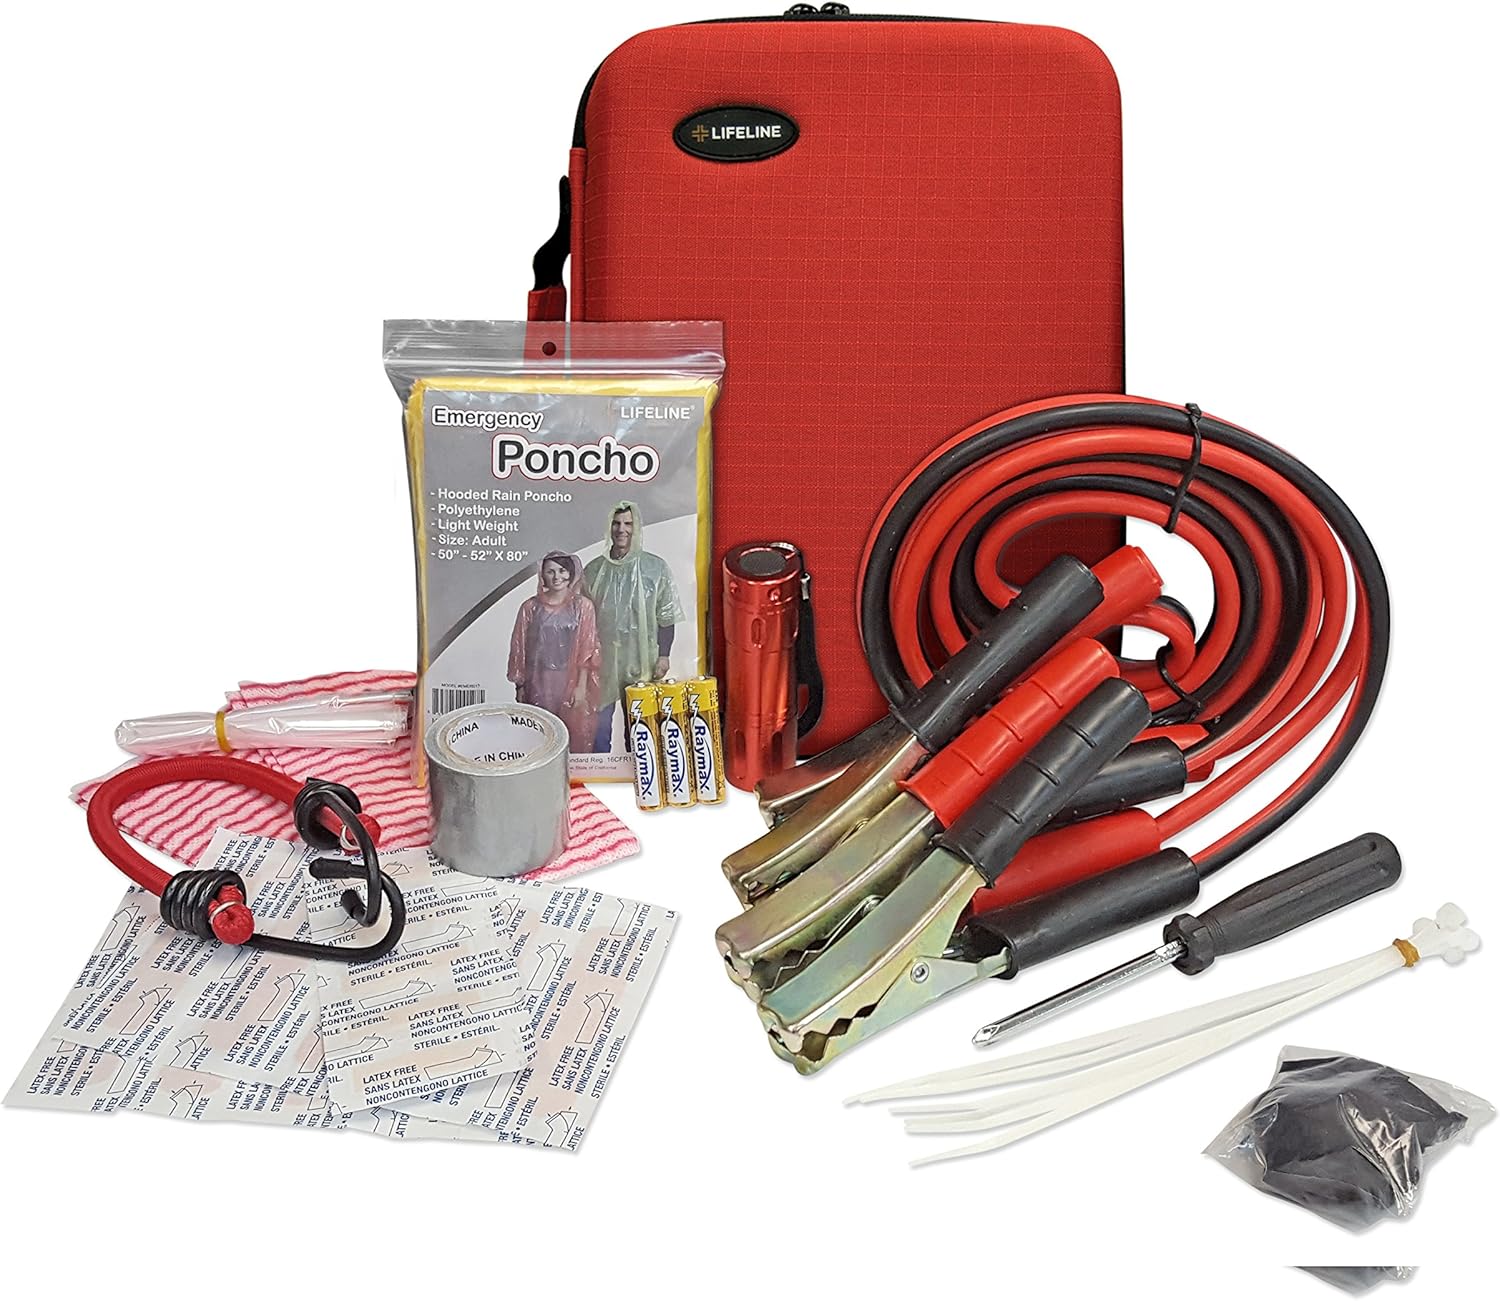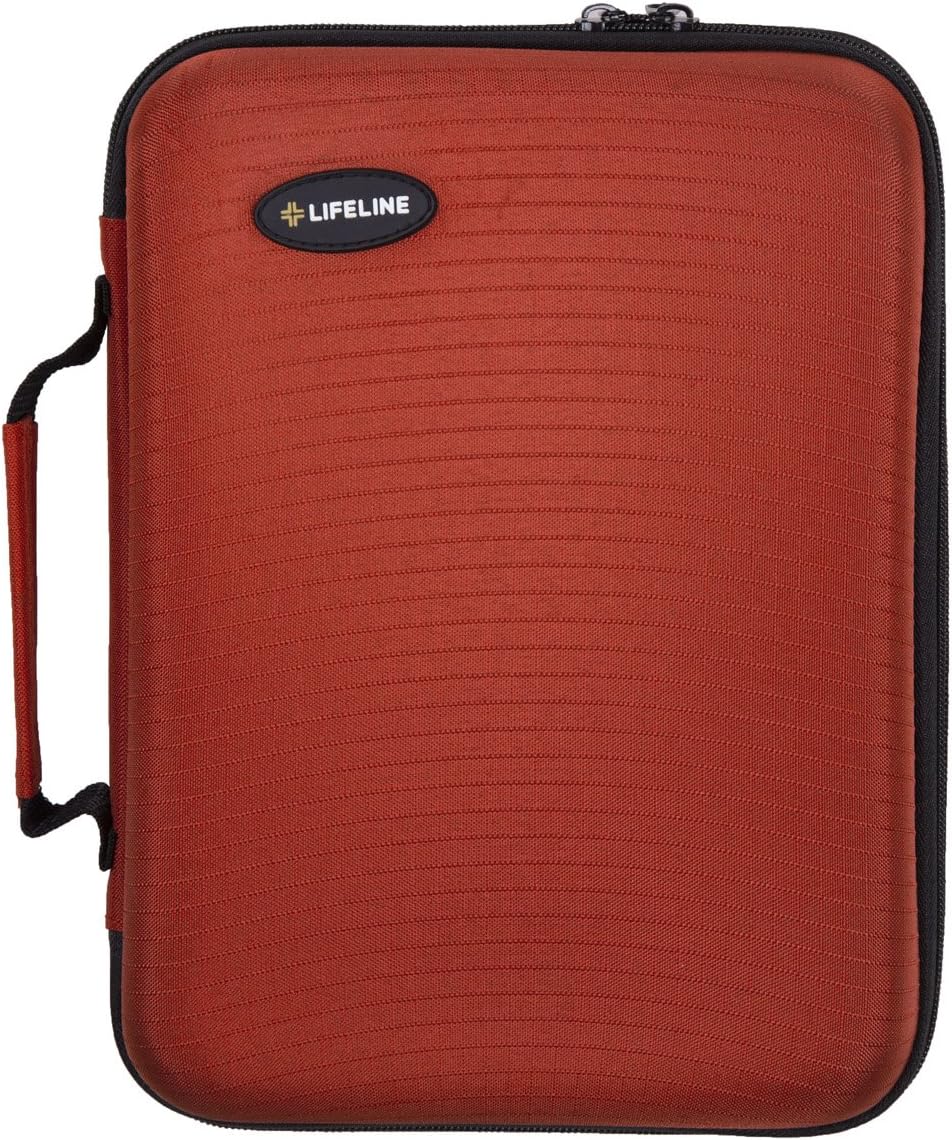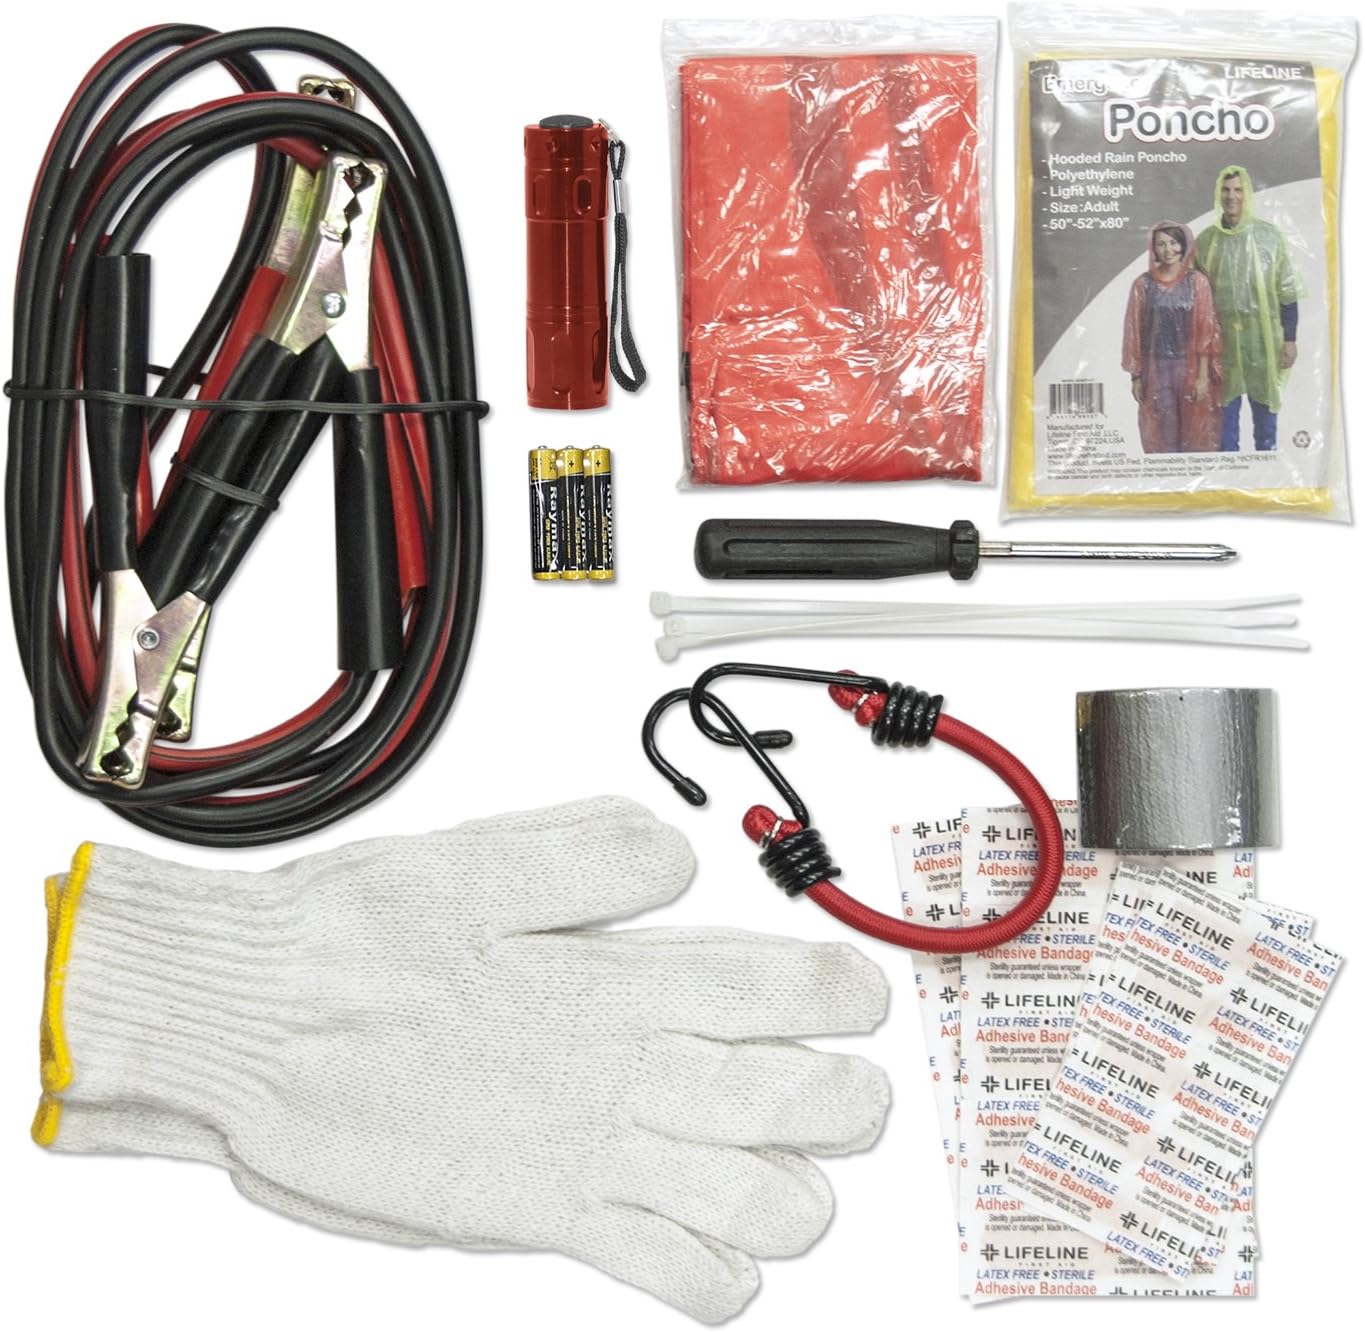
LIFELINE 4312 Emergency Roadside Kit, Red
Category: Automotive
This Emergency Roadside Kit is packed with essential items to keep you prepared while on the road. Includes essentials such as booster cables, flashlights and bandages and is packaged in a high quality, hard shell foam case for storage.
Features: Hard Shell Foam Storage Case | Essential Road Safety Components | Perfect Entry Level Roadside Safety Kit | Contains 35 Pieces